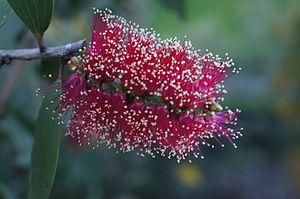
Melaleuca viridiflora est un arbre de la famille des Myrtaceae, originaire du nord de l'Australie et de Papouasie-Nouvelle-Guinée.